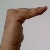
The image shows a hand gesture representing a space in Indian Sign Language.